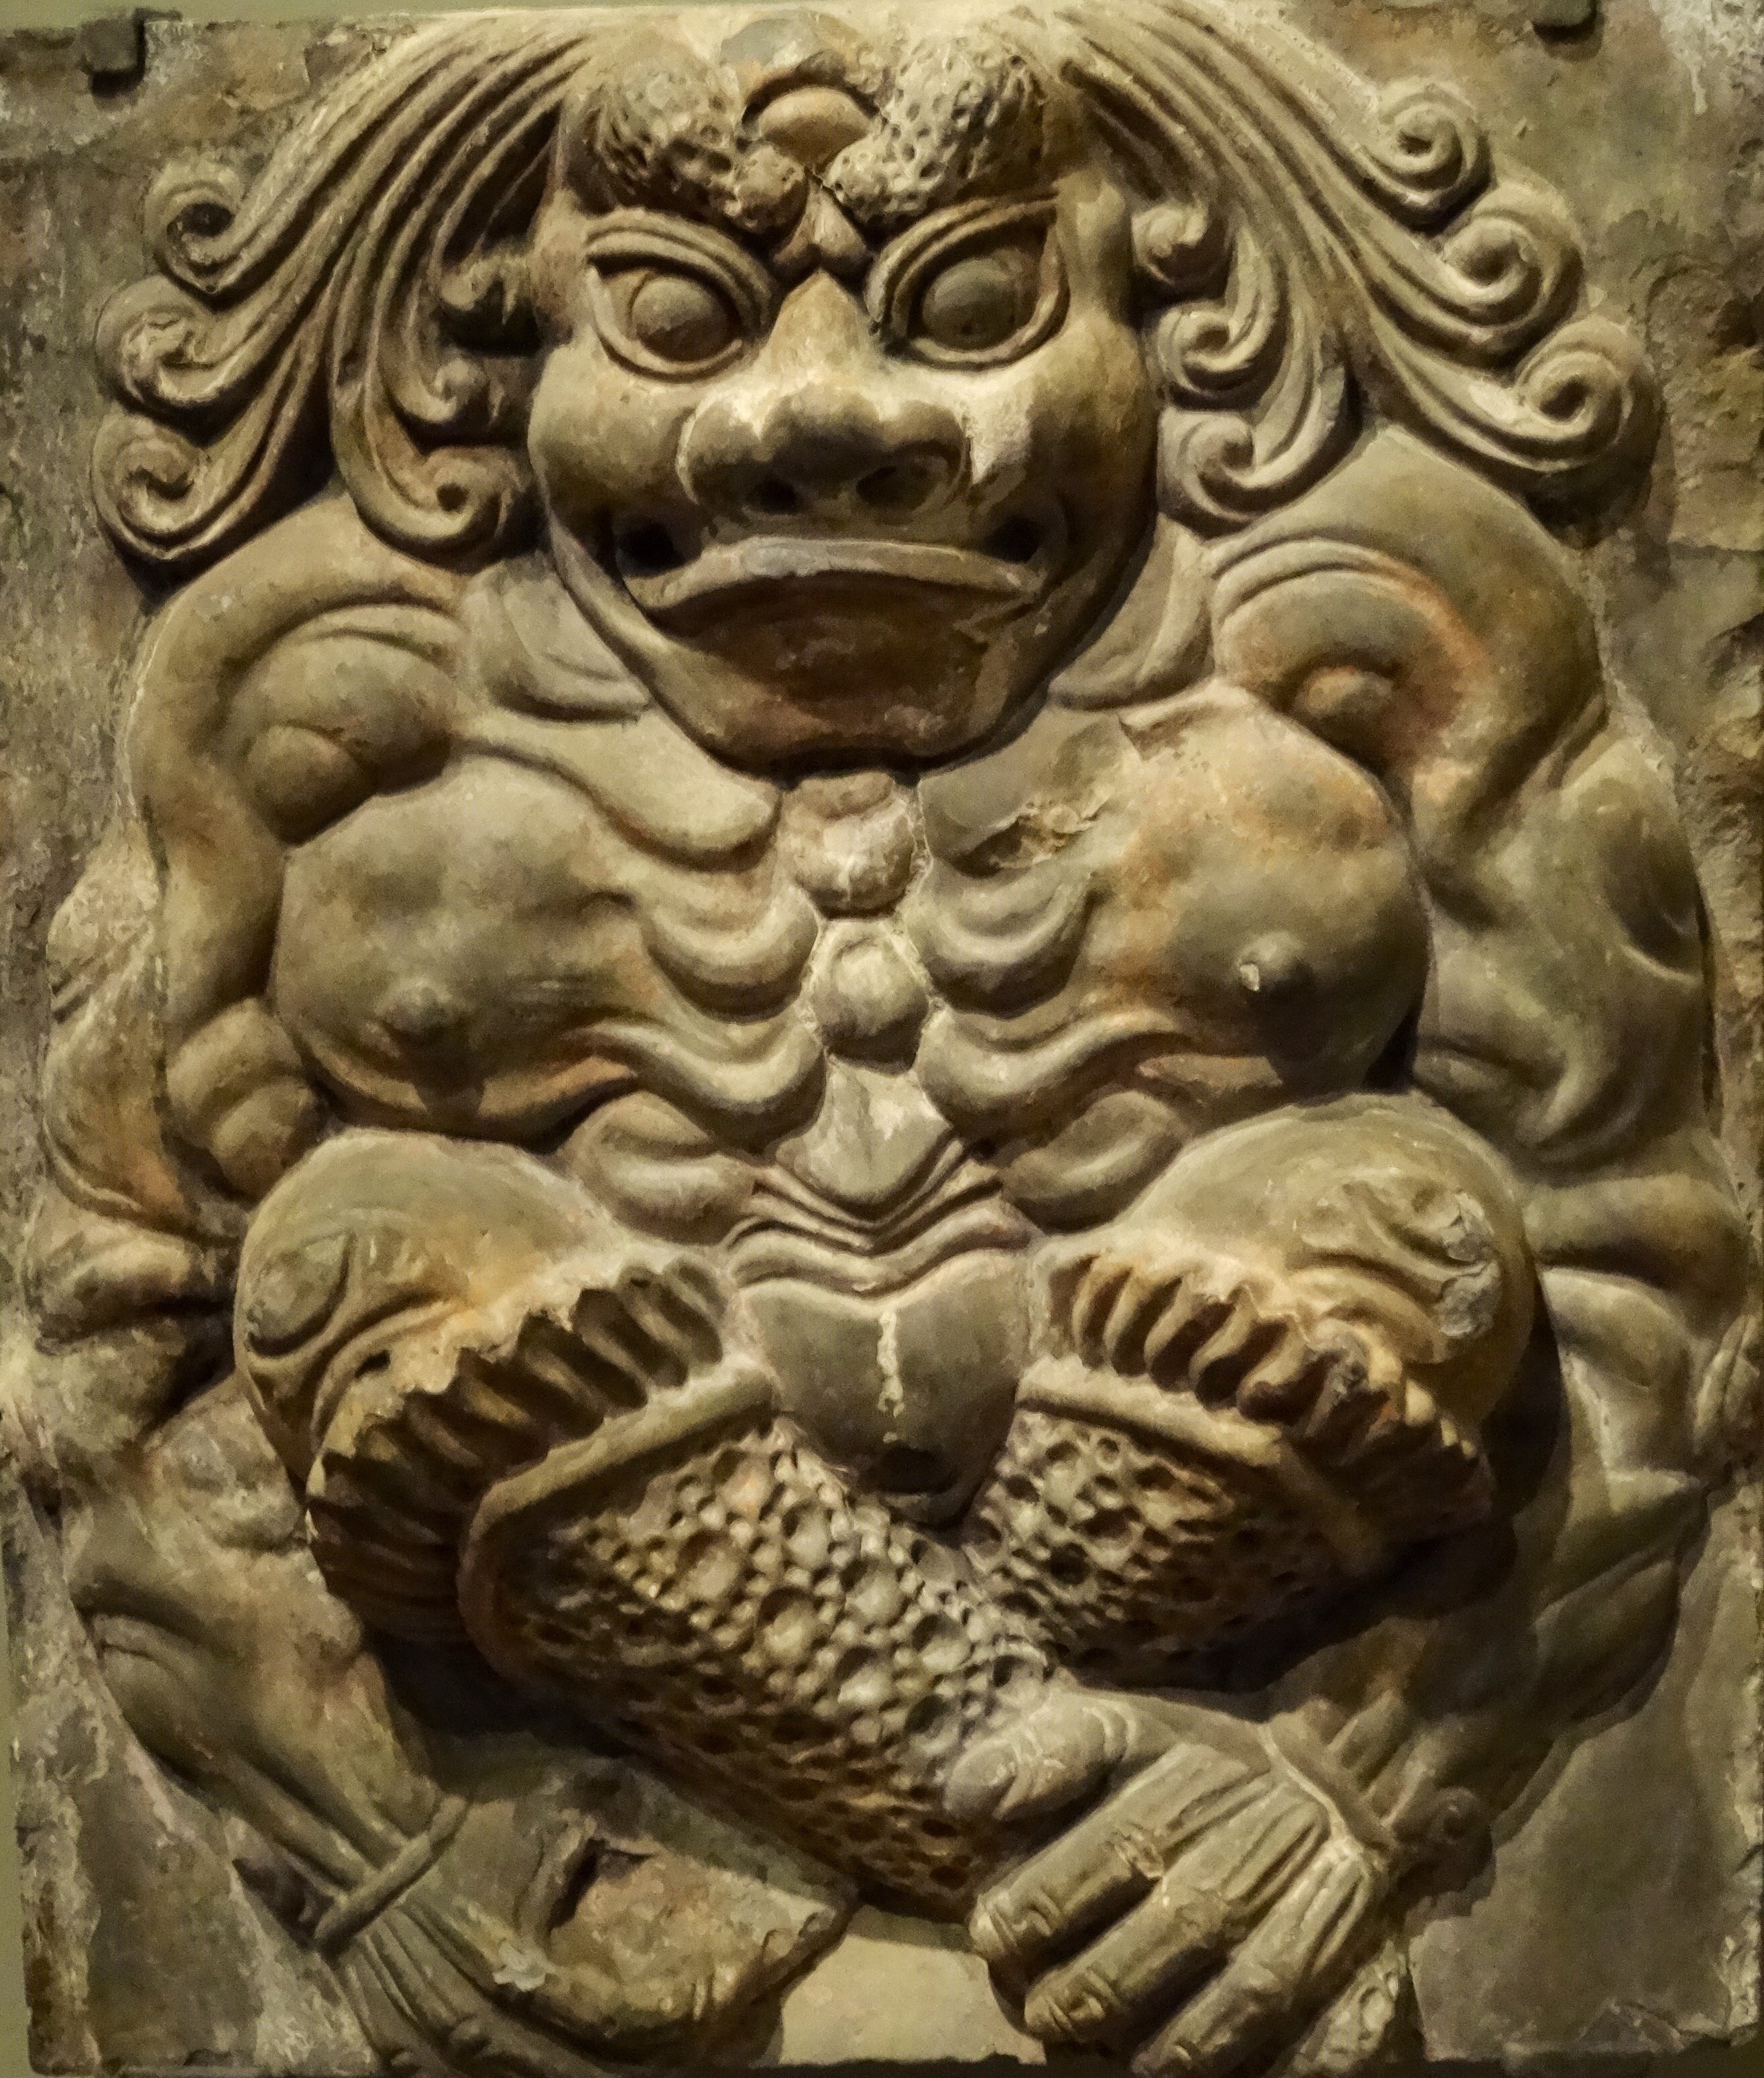
statue, sculpture, art, relaxation, figure, meditation, temple, yoga, buddha, deity, center, carving, relief, mythology, stone figure, archaeological site, stone carving, ancient history, maya civilization